Hollywood cinema in the 21st century

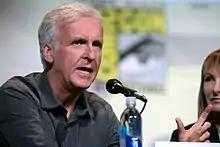

Adventure films are among the most commercially successful genres in terms of box office revenue. Since 2009, "Avatar" has been the highest-grossing film of all time, earning $2.9 billion at the global box office, with 73.1% of its revenue coming from international markets and 26.9% from domestic audiences. The film, directed by James Cameron, was produced by Fox Filmed Entertainment. It had a production budget of $237 million and took 10 years to complete. "Avatar" won a total of 88 awards, including three Academy Awards for Best Achievement in Cinematography, Best Achievement in Visual Effects, and Best Achievement in Art Direction.